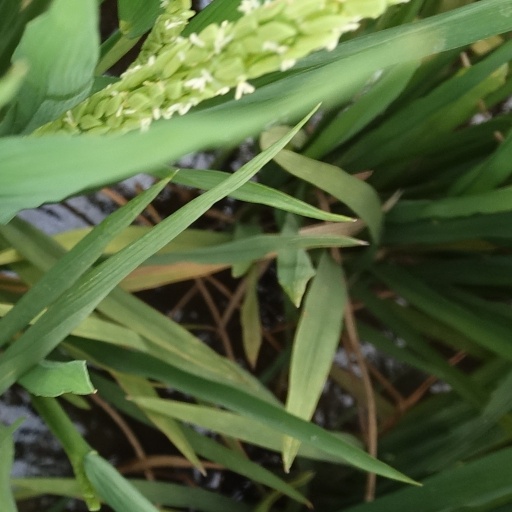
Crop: rice